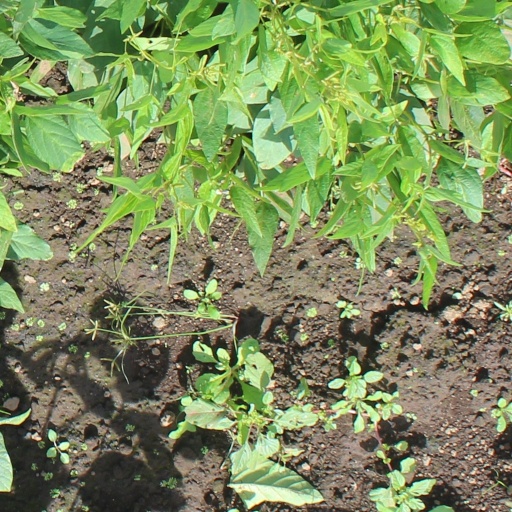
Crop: soybean